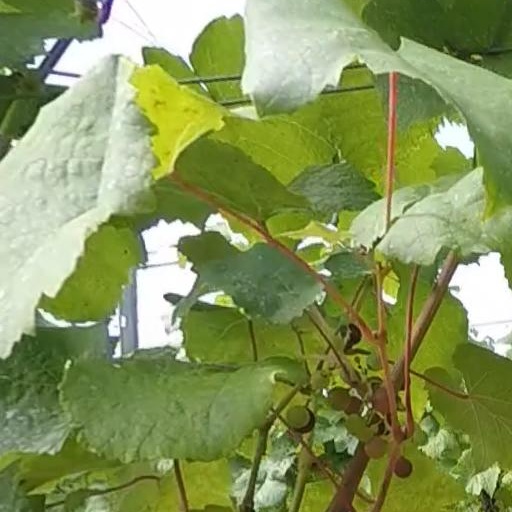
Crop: grape